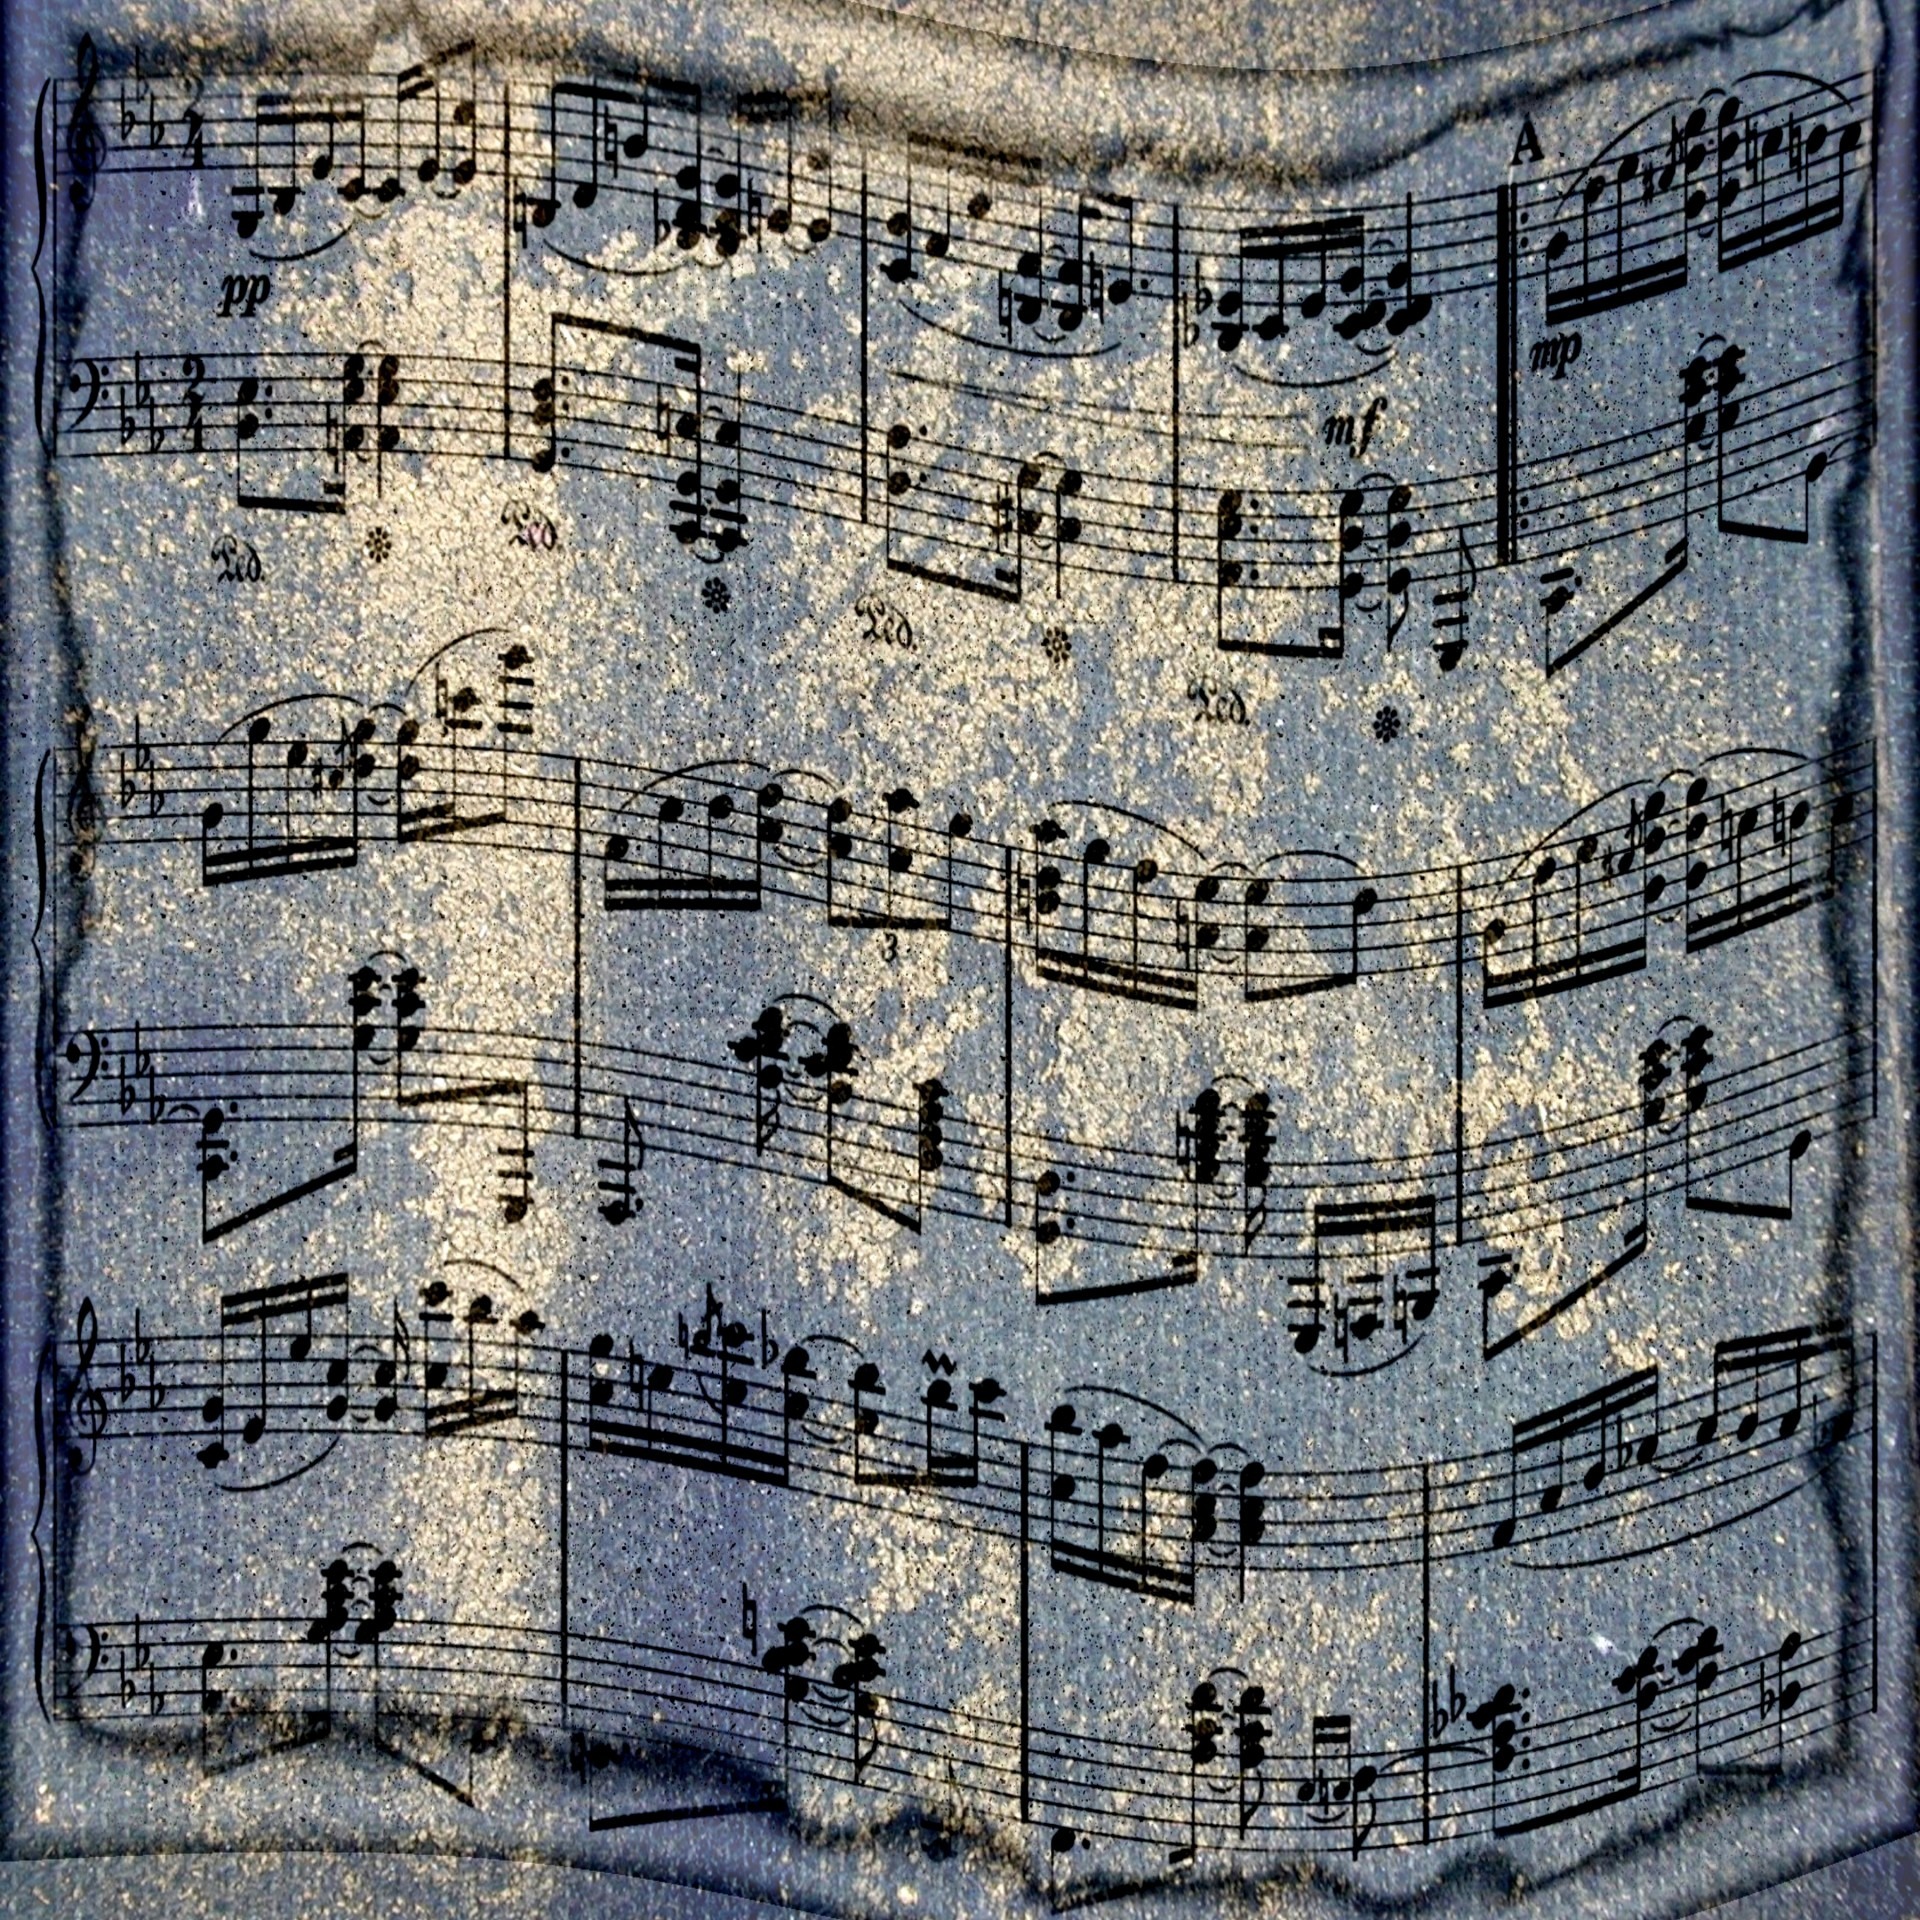
rock, music, play, texture, wall, concert, pattern, line, piano, artistic, artist, musician, paper, acoustic, note, sing, violin, art, pop, jazz, classical, orchestra, background, sketch, drawing, design, musical, performance, sound, composition, style, classic, song, rhythm, entertainment, chord, harmony, symphony, template, melody, tune, instrumental